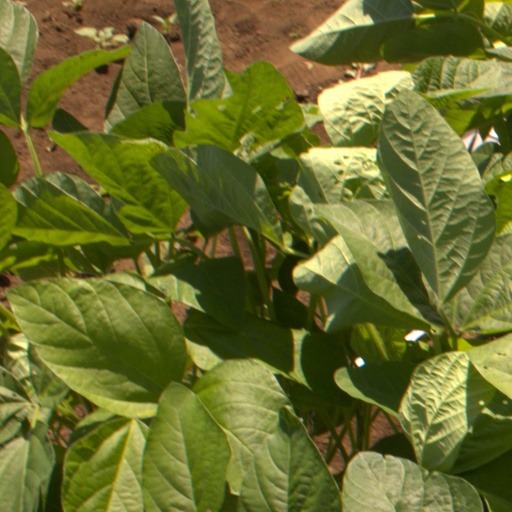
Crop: soybean